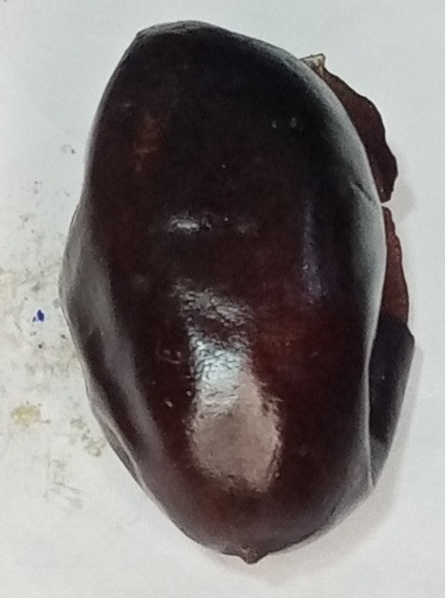
Variety: kupro
Size: large
Grade: grade-2